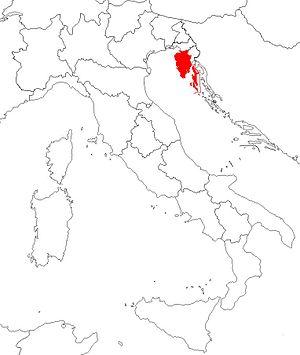
La province de Pola est une province du Royaume d'Italie qui a existé de 1923 à 1945. Son chef-lieu était Pola, l’actuelle Pula, en Istrie.